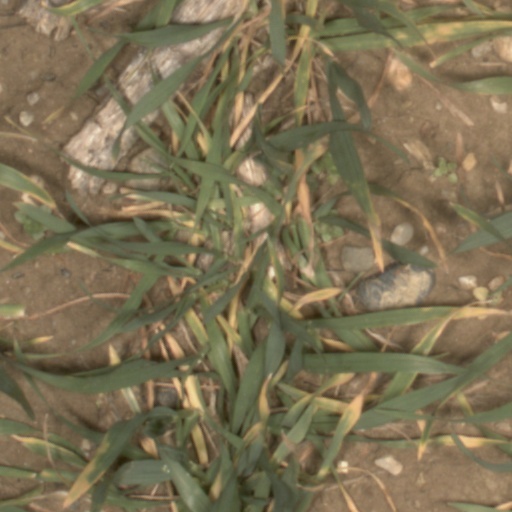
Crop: wheat